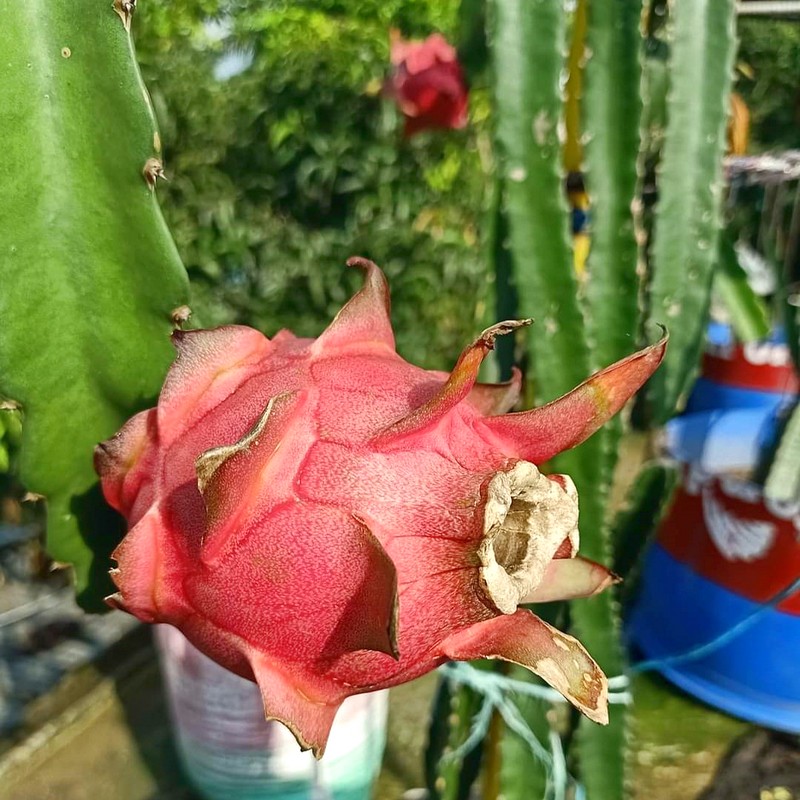
Label: Fresh Dragon Fruit